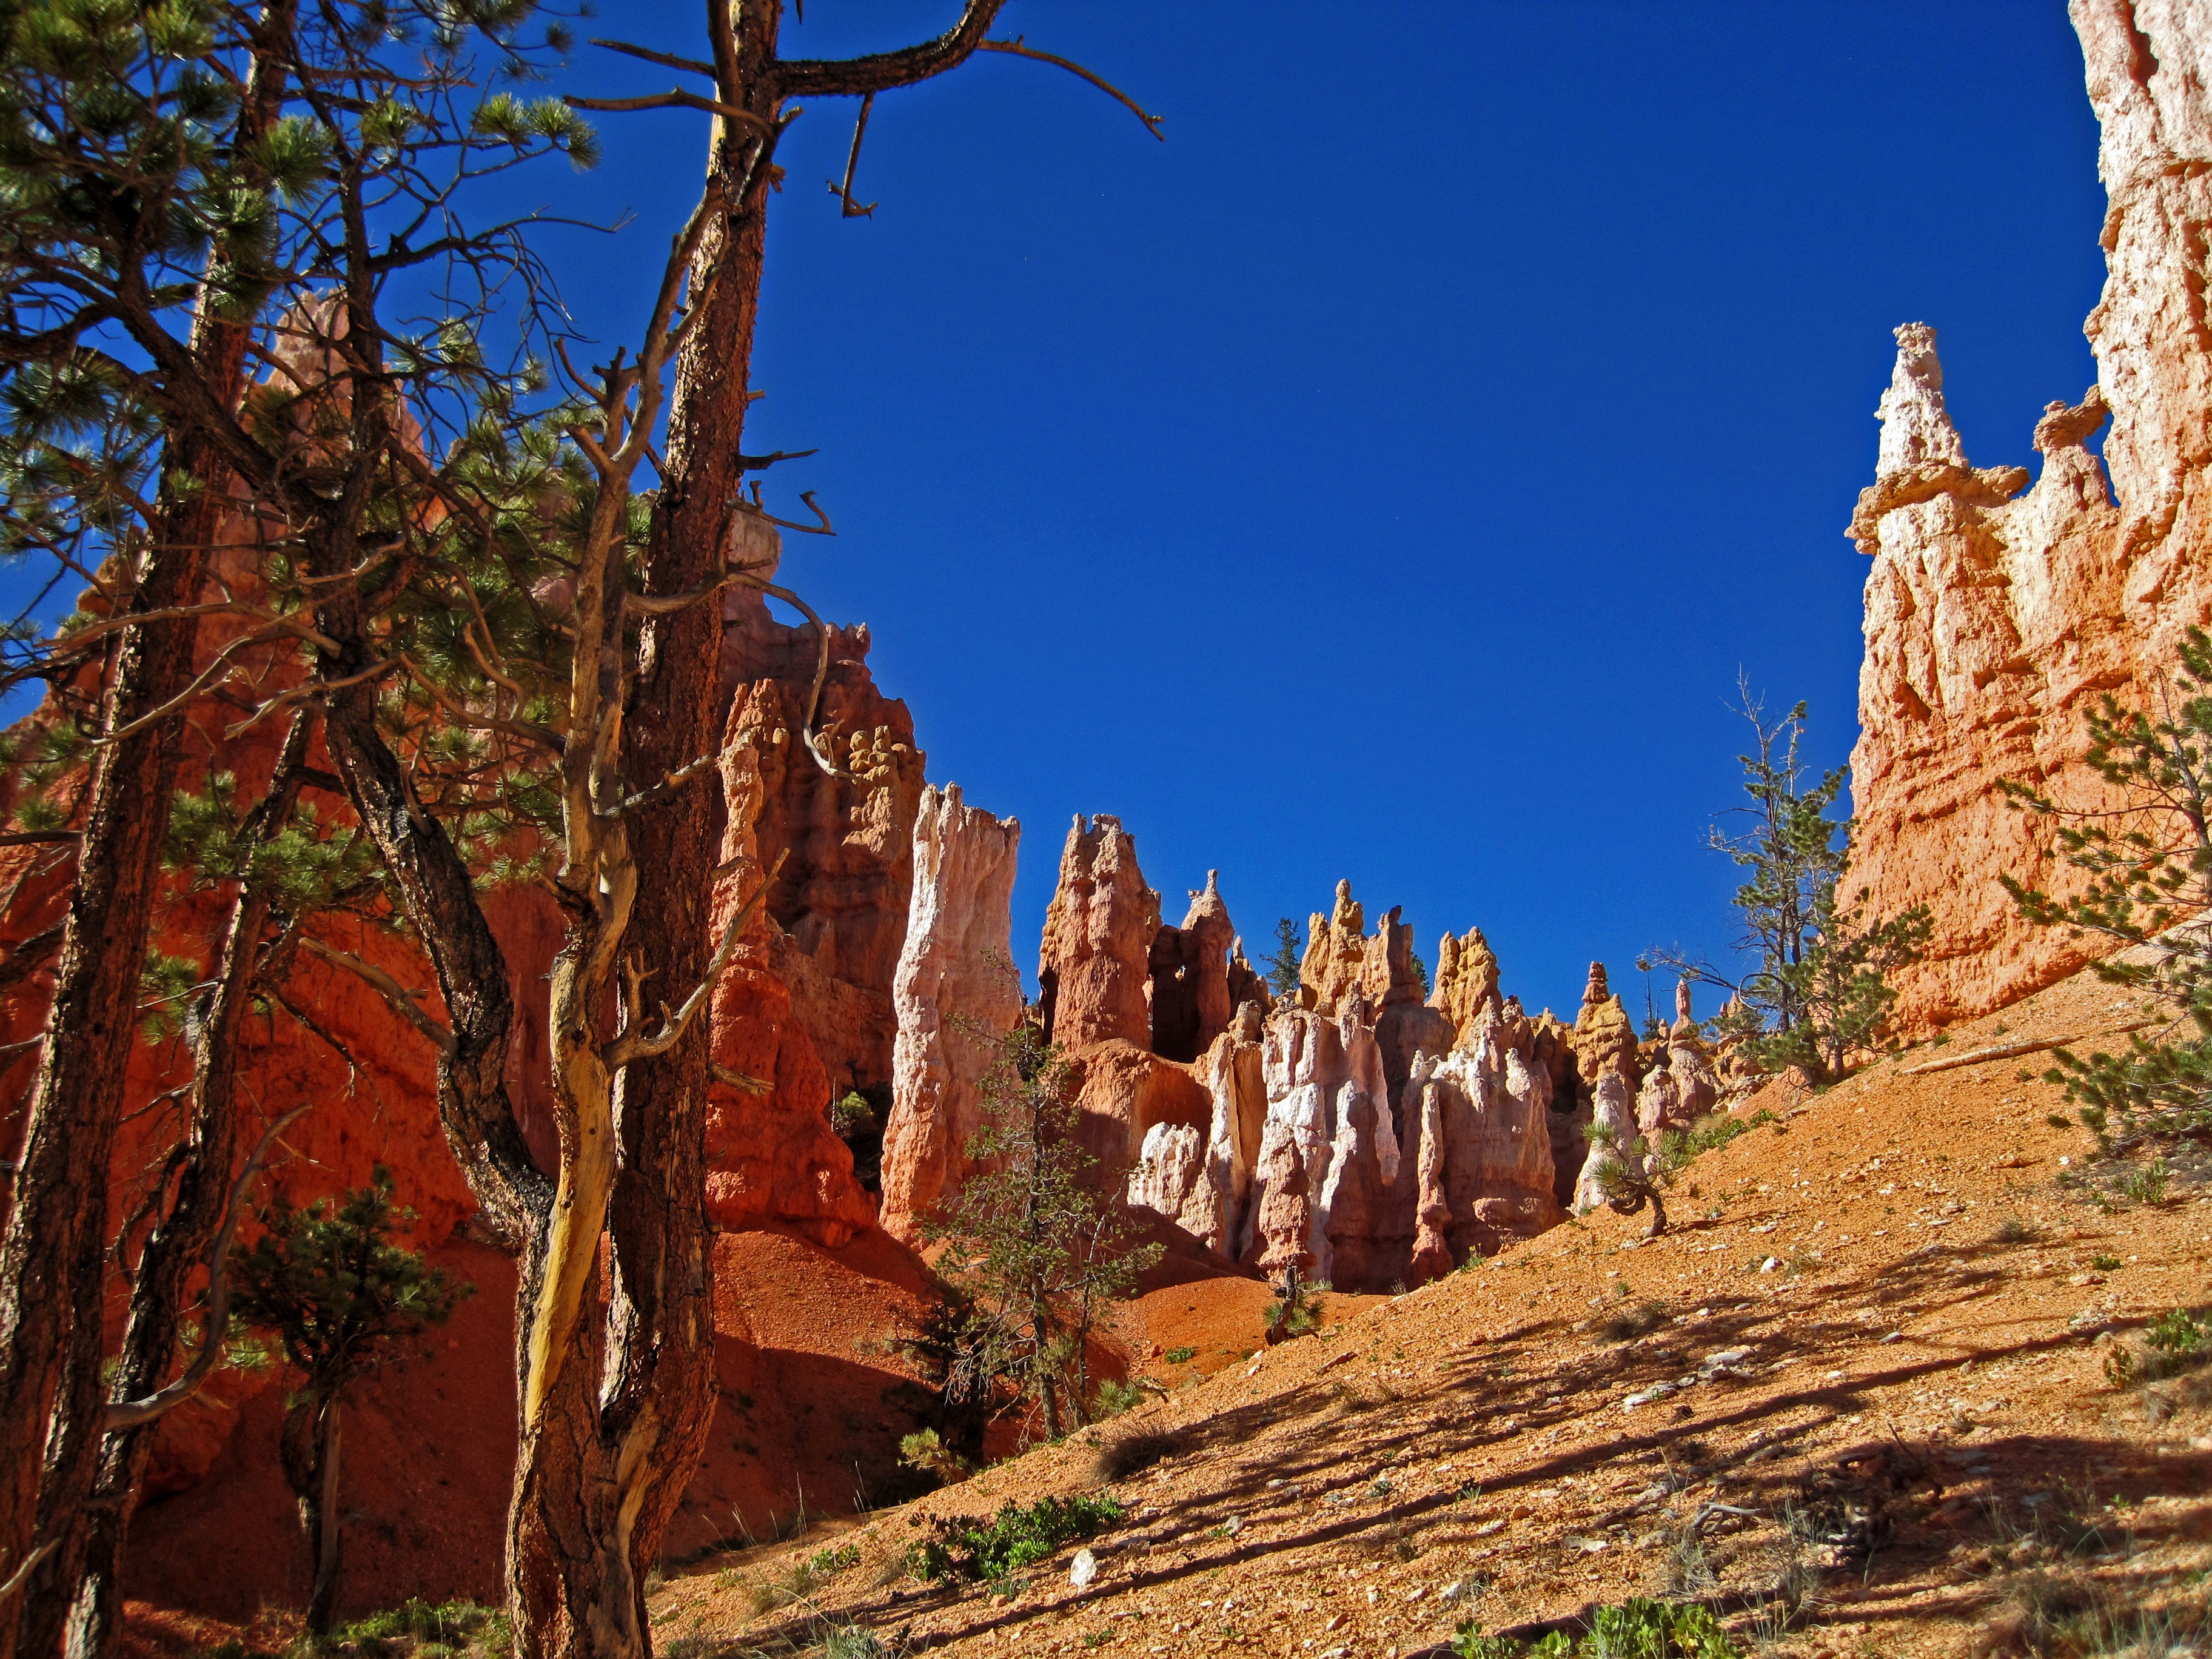
landscape, rock, wilderness, mountain, trail, valley, formation, autumn, park, canyon, national park, bryce, geology, utah, zion, wadi, landform, natural environment, geographical feature